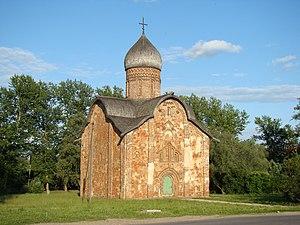
L'église Pierre et Paul des Kojevnikis est un édifice religieux orthodoxe, dont le plan est celui d'une église à croix inscrite, construite en 1406, dans la ville de Novgorod en Russie. Elle est élèvée sur quatre piliers et est surmontée d'une seule coupole sur tambour.
Novgorod est une ville historique du nord-ouest de la Russie européenne et la capitale administrative de l'oblast de Novgorod. Sa population s'élevait à 221 868 habitants en 2016.